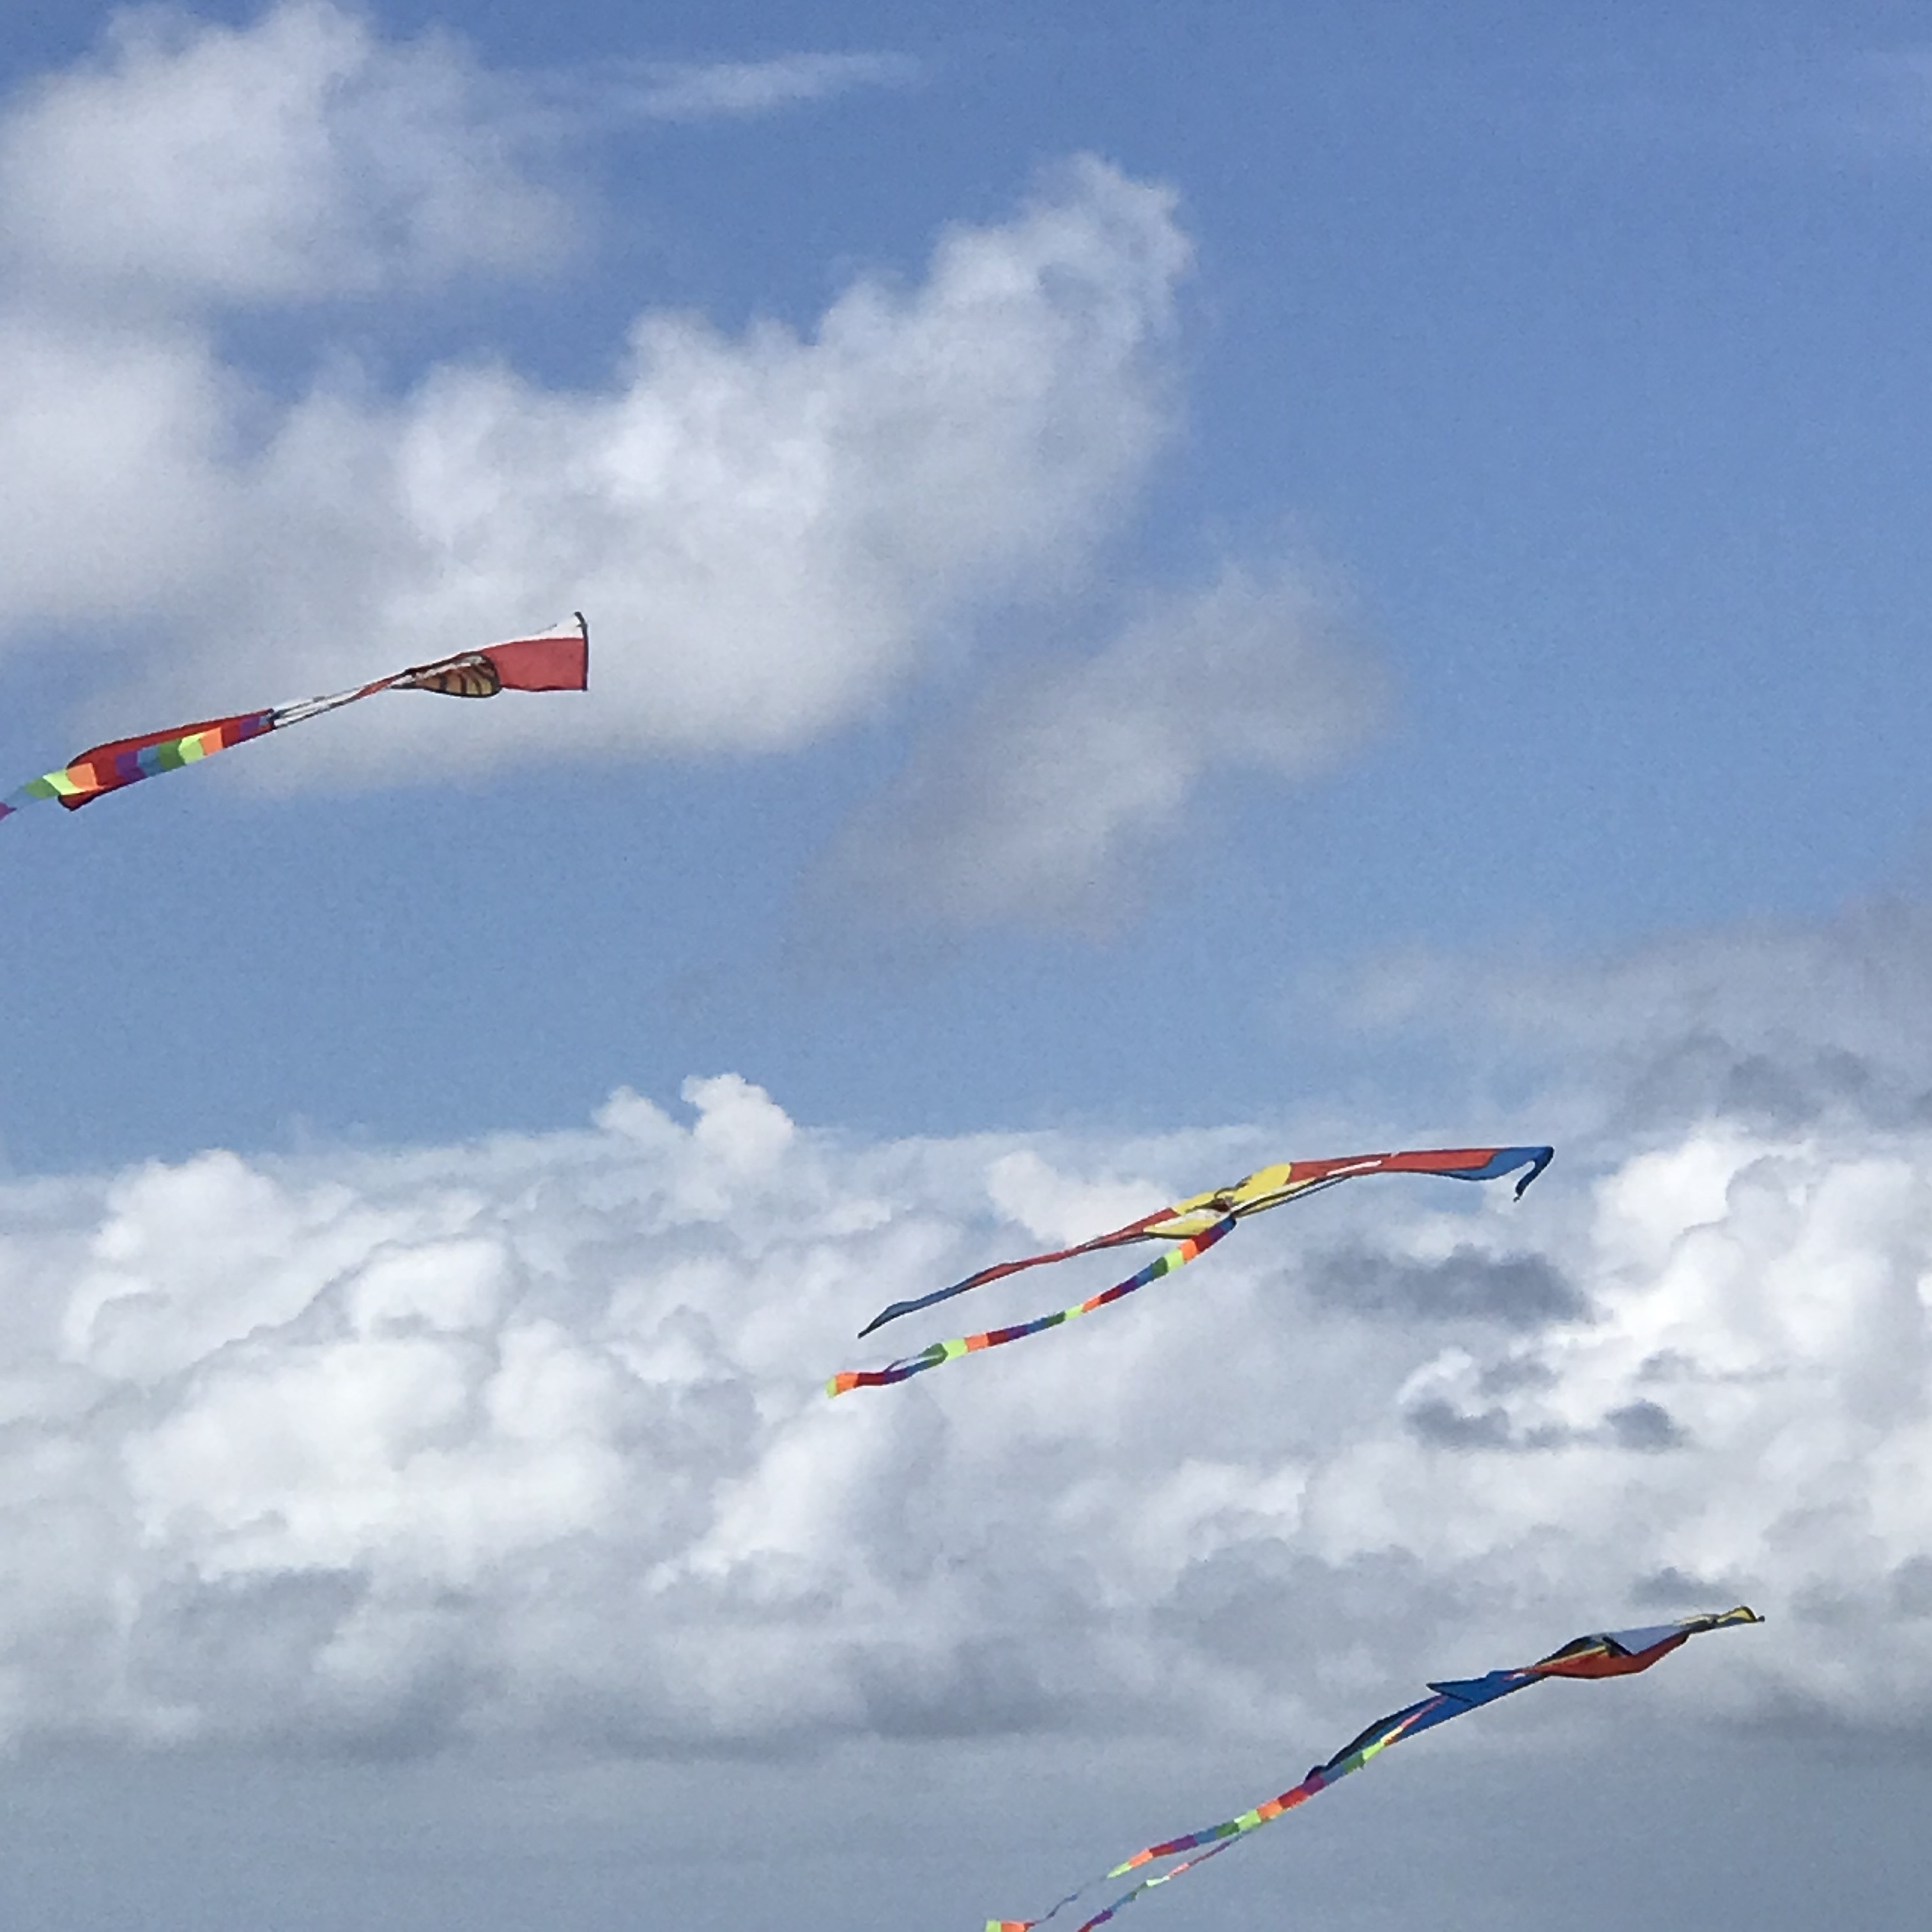
colorful, kites, nature, sky, daytime, natural environment, cloud, atmosphere, red, line, summer, Colorfulness, wind, flight, meteorological phenomenon, cumulus, air show, air travel, coquelicot, windsports, aerobatics, balance